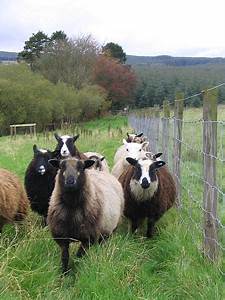
Label: sheep